Black-and-chestnut warbling finch

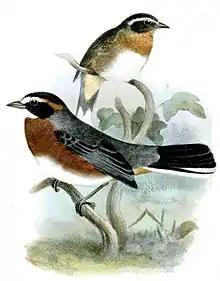

The black-and-chestnut warbling finch was formally described in 1883 by the English zoologist Philip Sclater under the current binomial name "Poospiza whitii". The specific epithet was chosen to honour Ernest William White who had collected the specimen. The type locality is Cosquín, Córdoba in Argentina.